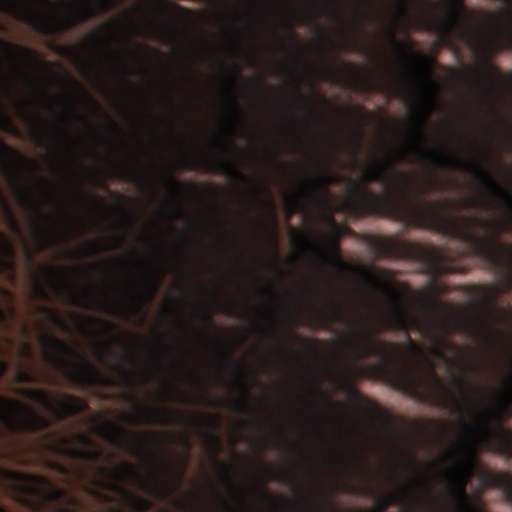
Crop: wheat